Erudinus

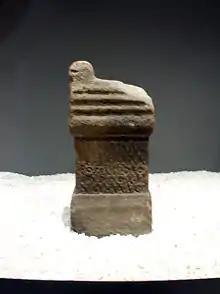
The altar to Erudinus.

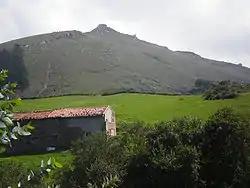
Dobra peak.

Erudinus, Erudinu or Erudino was a pagan god in Cantabrian mythology. A stone altar with an inscription dated from the year 161 (originally believed to date from 399) was found in 1925 by Hermilio Alcalde del Río at the Monte Dobra, near Torrelavega (Cantabria). The inscription says: